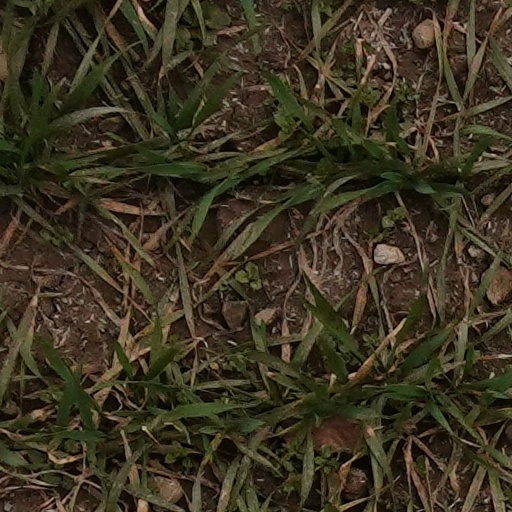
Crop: wheat